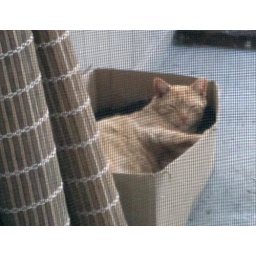
Marmi in his box (taken thru the screen door)